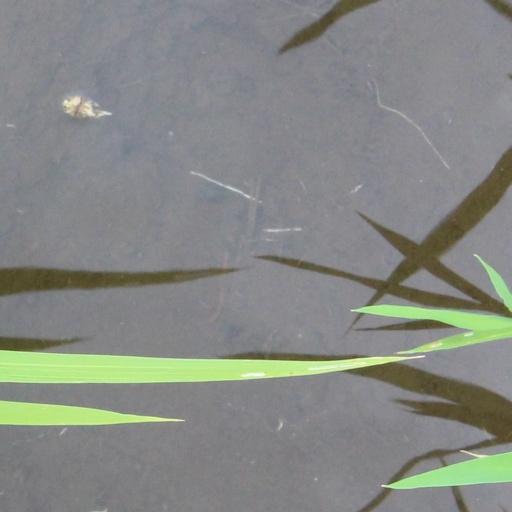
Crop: rice